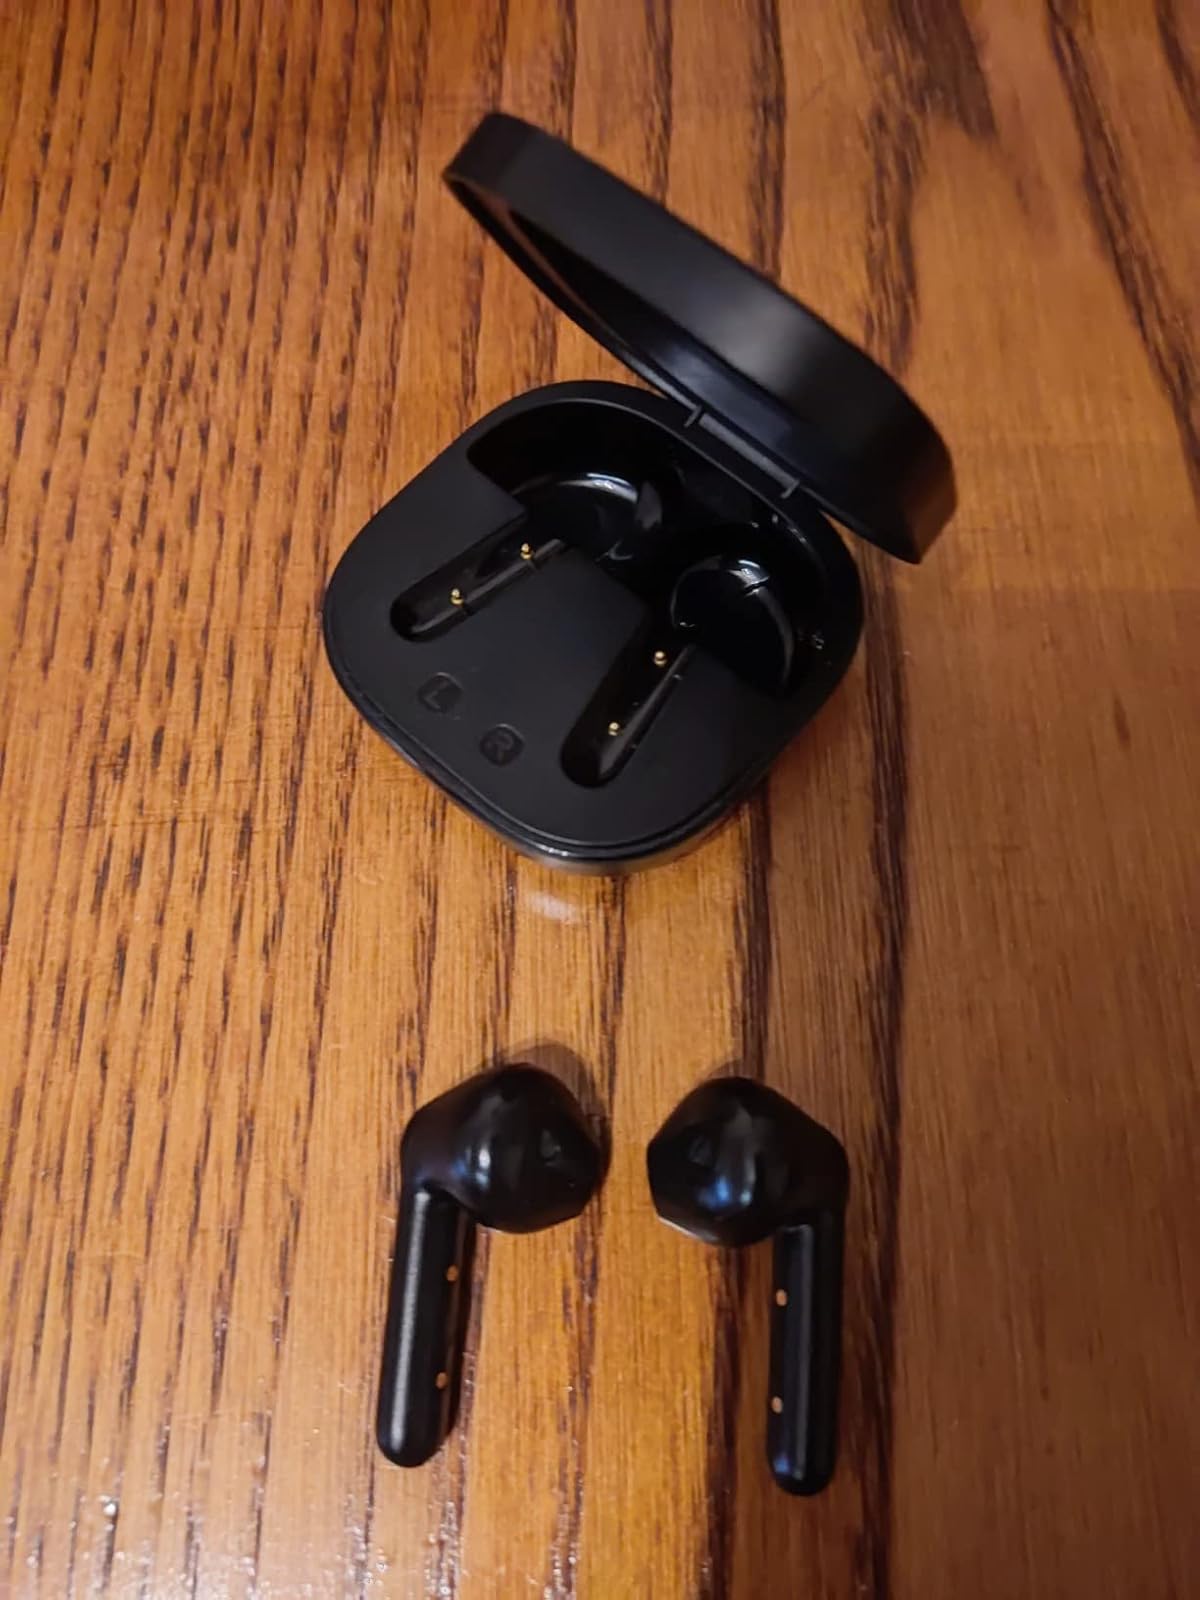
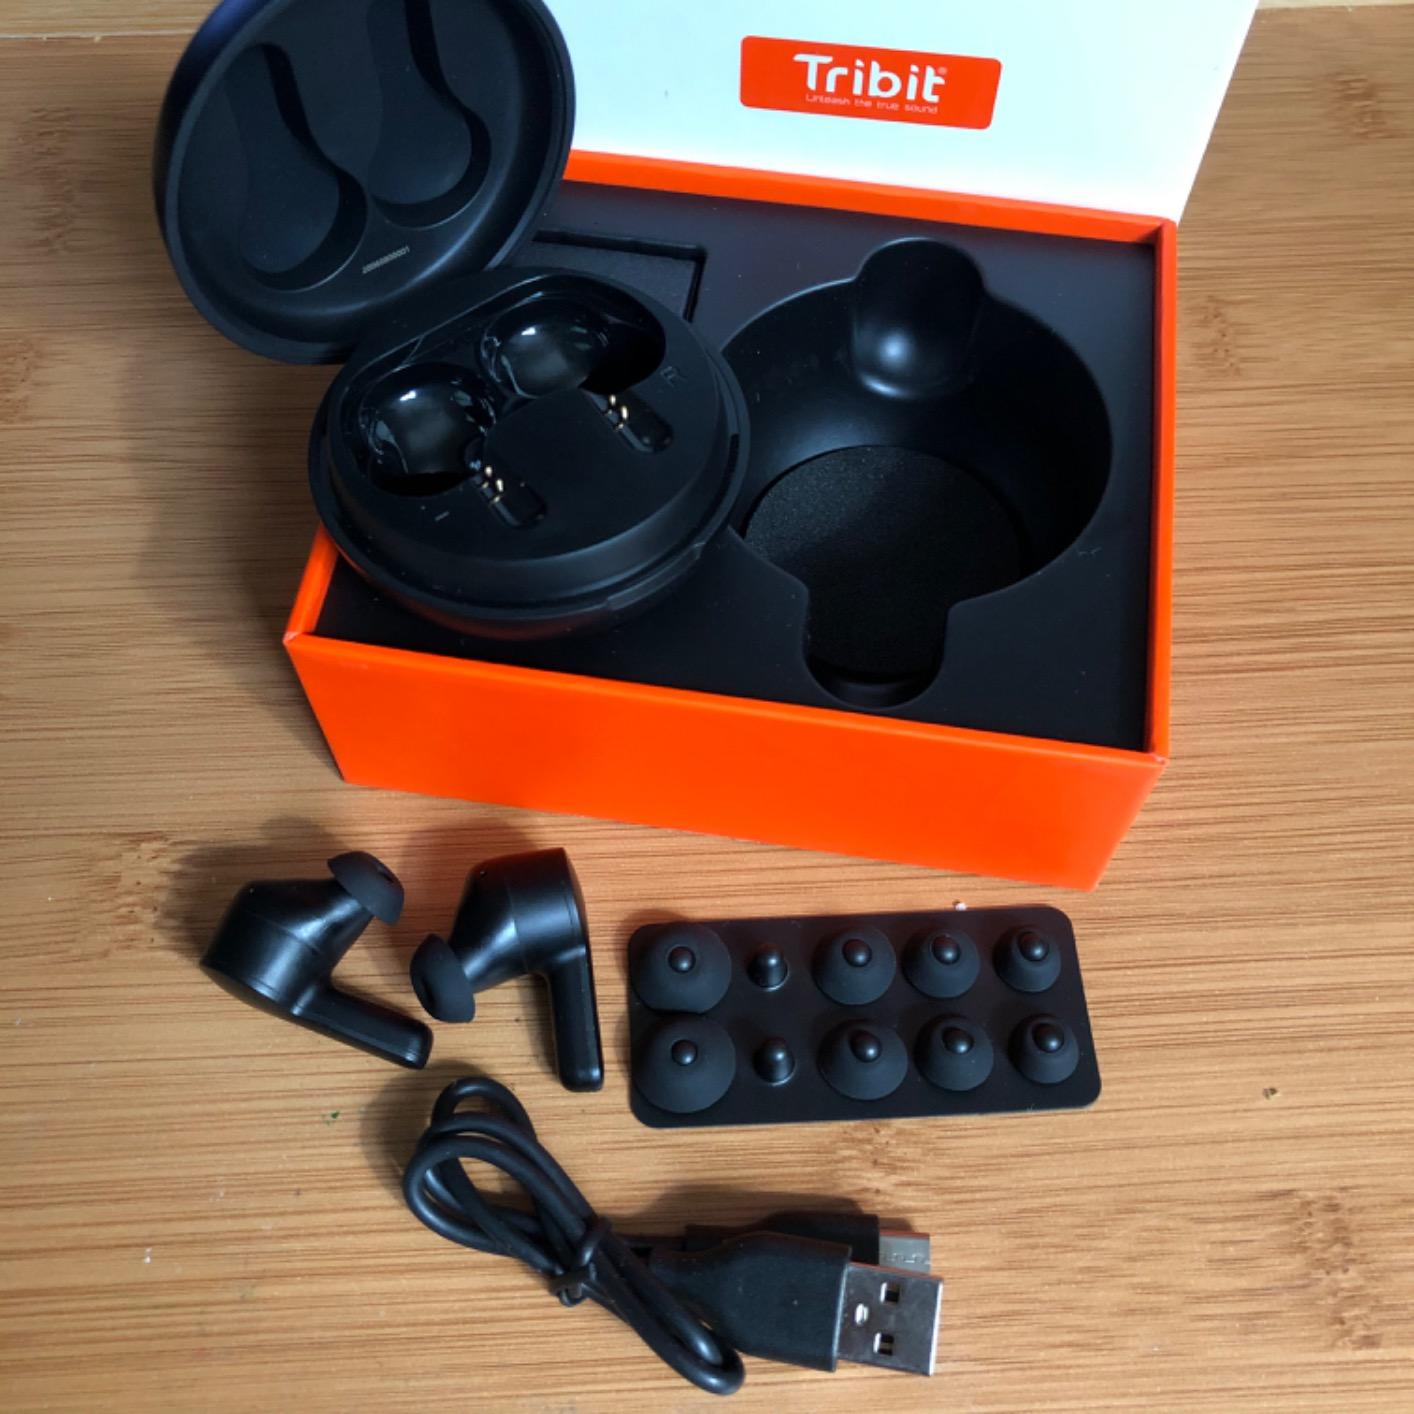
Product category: earbuds
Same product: no